Port Adelaide

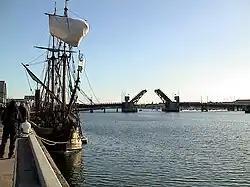

Port Adelaide has a longstanding tradition of social reform and progressive movements. Early examples are religious leaders seeking to reduce prostitution and alcoholism amongst wharf workers in the mid-1800s. Later examples are union movements that fought for better working conditions on the wharf and surrounding industries.